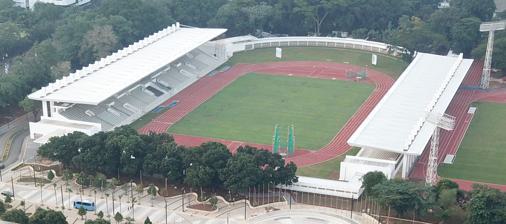
Building: Gelora Bung Karno Madya Stadium
Country: Indonesia
Year built: 1962
Sports stadium in Central Jakarta, Indonesia For the main stadium nearby, see Gelora Bung Karno Stadium . For the entire sports complex, see Gelora Bung Karno Sports Complex . Gelora Bung Karno Madya Stadium Stadion Madya Gelora Bung Karno Former names Senayan Hockey Stadium Senayan Open Stadium Senayan Madya Stadium Address Gelora Bung Karno Sports Complex Location Gelora, Tanah Abang, Central Jakarta , Indonesia Coordinates 6°13′1″S 106°47′57″E / 6.21694°S 106.79917°E / -6.21694; 106.79917 Public transit Istora Mandiri Palmerah Senayan BANK DKI Gerbang Pemuda Owner Government of Indonesia (via Ministry of State Secretariat ) Operator Pusat Pengelolaan Komplek Gelora Bung Karno (Gelora Bung Karno Complex Management Center) Capacity 9,170 20,000+ (concert) Surface Manila grass Construction Broke ground 8 February 1960 ; 64 years ago ( 1960-02-08 ) Opened December 1961 ; 63 years ago ( 1961-12 ) Renovated 1985 2016–2018 Website GBK.id/stadion-madya/ Gelora Bung Karno Madya Stadium ( Indonesian : Stadion Madya Gelora Bung Karno ) or simply Madya Stadium is a stadium in Gelora Bung Karno Sports Complex with a capacity of 9,170 (20.000++ for concerts). It is used mostly for track and field athletics training and events. It is located west-northwest of the complex's Main Stadium . History Opened in December 1961, it was used as the venue for the field hockey event of the 1962 Asian Games , during which it was known as the Senayan Hockey Stadium or the Senayan Open Stadium ( Indonesian : Stadion Terbuka Senayan ). The stadium was later renovated, converted into an athletics stadium, and hosted the 1985 Asian Athletics Championships .The stadium was also used as a warm-up venue for the 2018 Asian Games and closing ceremony of the 2018 Asian Para Games . This stadium was briefly used by Bhayangkara during their 2019 season , amid renovations of their home ground PTIK Stadium . Entertainment Events Date Artists Event Ref. 28 December 2022 Seventeen Be The Sun World Tour 11 February 2023 Westlife The Wild Dreams Tour 25 May 2024 Avenged Sevenfold Life Is but a Dream... Tour International football matches Date Competition Team 1 Res. Team 2 Attendance 2 June 2024 Friendly Indonesia 0–0 Tanzania 5,831 Gallery The stadium at night The stadium before a 2019 Liga 1 match Stadium's marking See also List of entertainment events at Gelora Bung Karno Sports Complex References